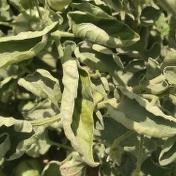
Crop: Tomato
Condition: virosis-d